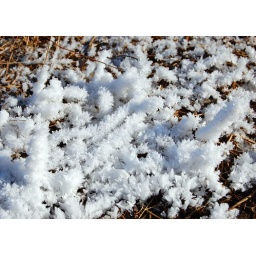
Icy crystal things on some grass in a field in Smith Falls